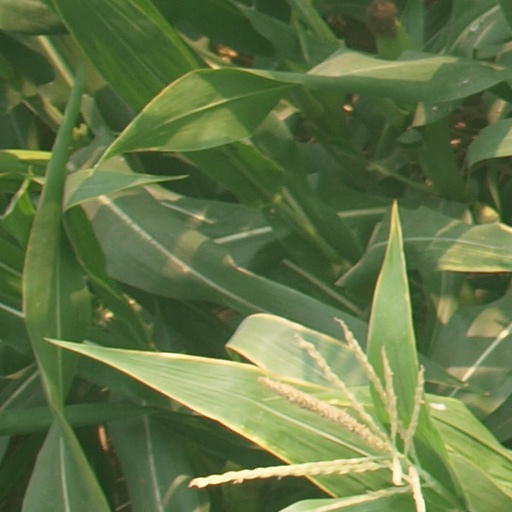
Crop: maize; corn